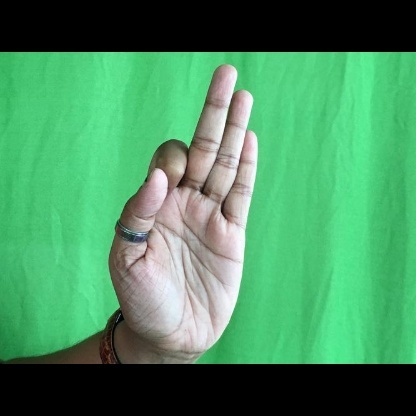
Mudra: Aralam